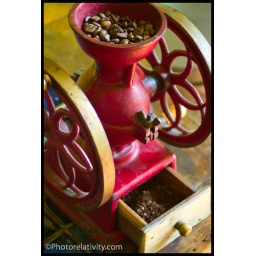
I was house sitting in Kensington and thought this needed to be photographed! London, England